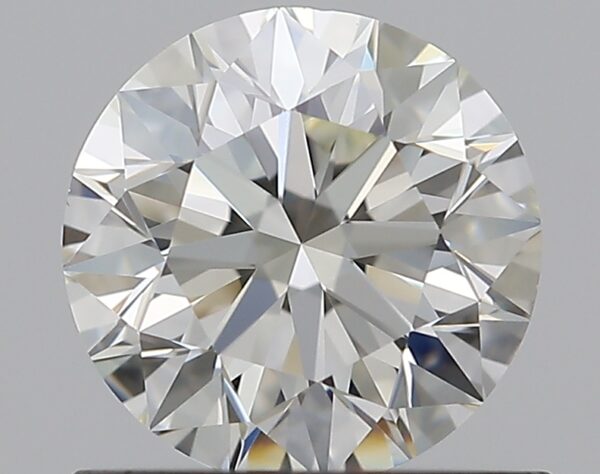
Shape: round
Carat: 0.8
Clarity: VS1
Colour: J
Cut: EX
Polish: EX
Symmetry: EX
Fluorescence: N
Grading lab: GIA
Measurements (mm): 5.87 x 5.91 x 3.7